2012–13 Rio Grande Valley Flash season

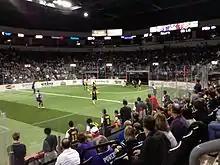
The Flash at the Dallas Sidekicks, November 30, 2012.

The team's initial logo matched the one used in Monterrey, with only the location named updated. On January 9, 2013, the Flash unveiled a new, sleeker logo during a press conference at Ford Arena.